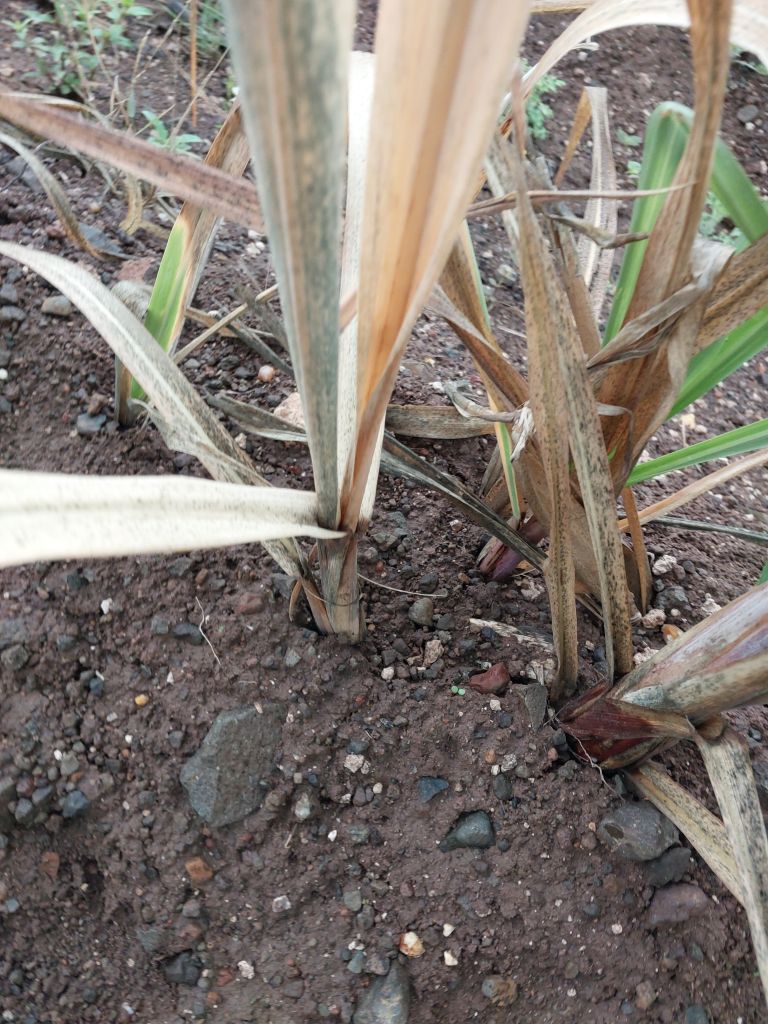
Label: Sett Rot